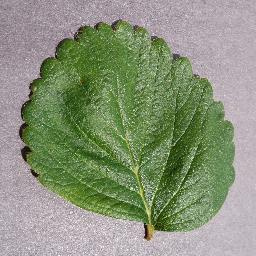
Label: Strawberry___healthy